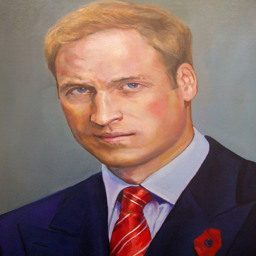
oil painting of organization leader , the duke by person